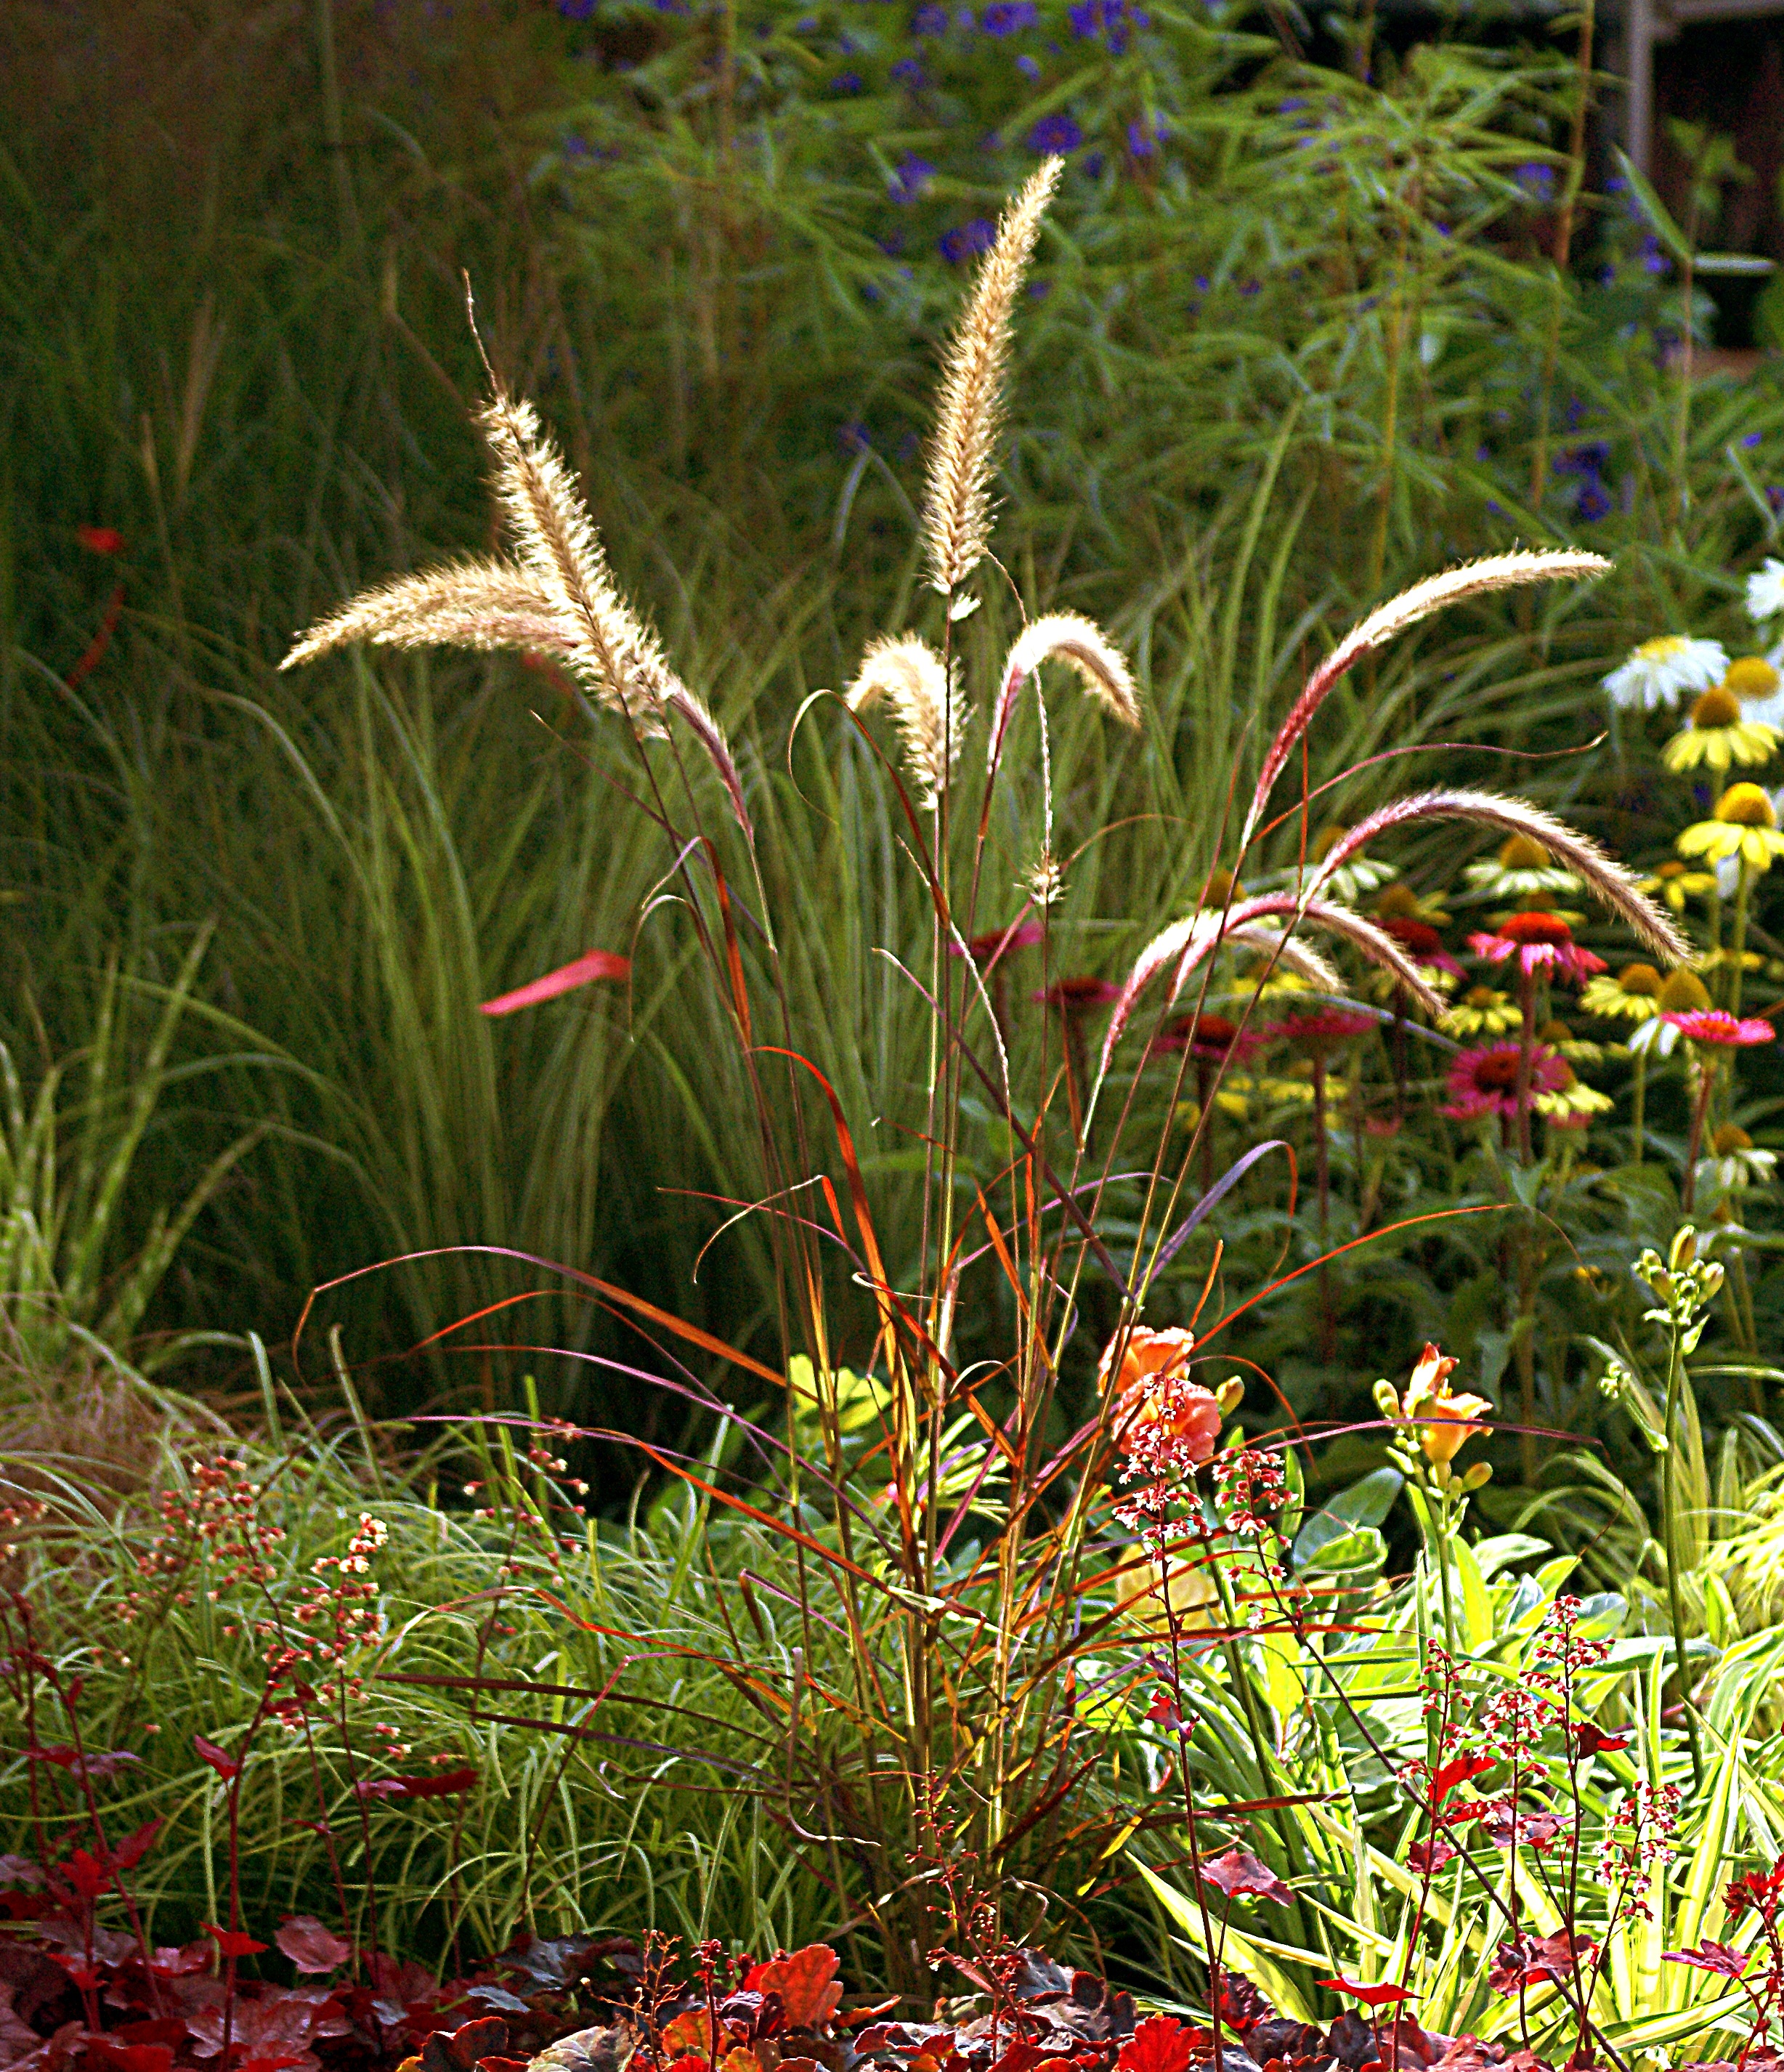
nature, grass, plant, meadow, prairie, leaf, flower, jungle, autumn, botany, garden, flora, plants, wildflower, flowers, potted, vegetation, shrub, shrubs, flourishing, delicate, habitat, luminous, sunny day, flowering plant, ornamental grass, natural environment, grass family, land plant